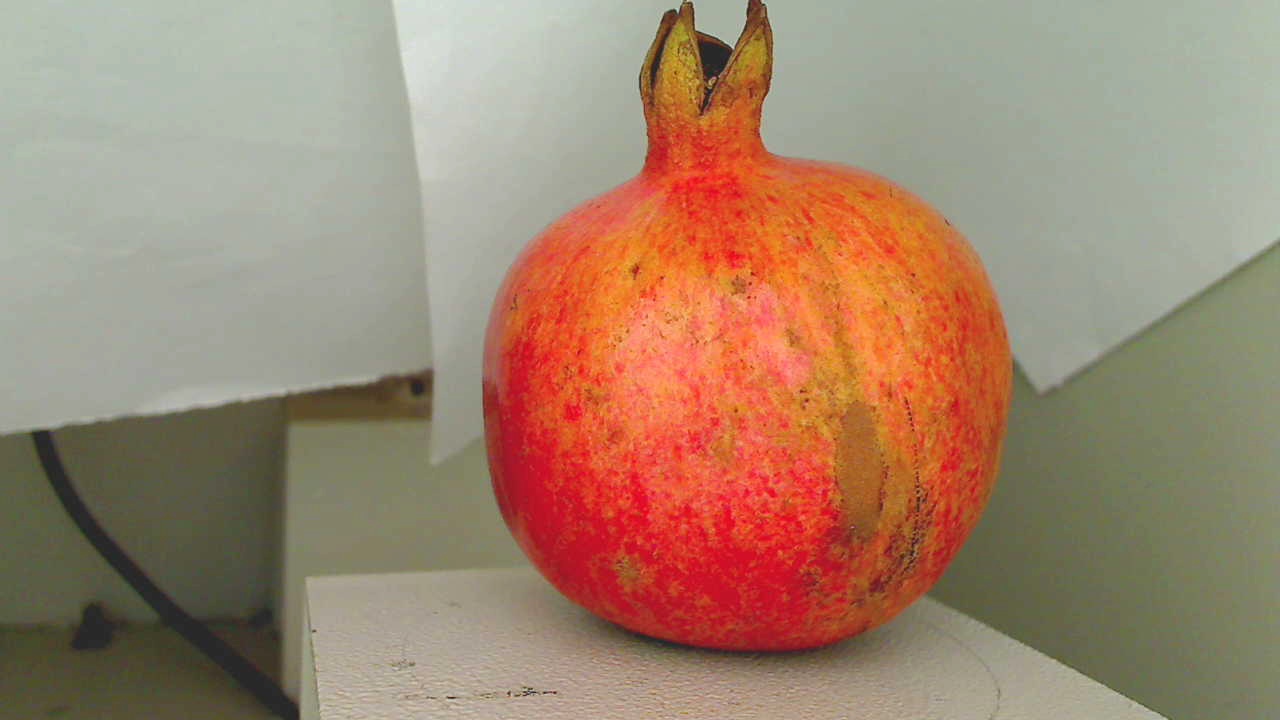
Grade: grade-2
Quality: quality-4